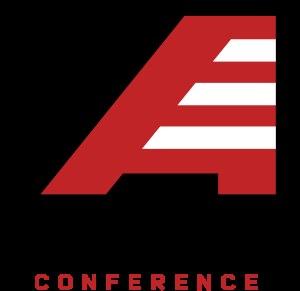
Les Hawks de Hartford sont le club omnisports universitaire de la Division I la NCAA de l'Université de Hartford, située à West Hartford dans le Connecticut aux États-Unis. Membre de l'America East Conference, Hartford parraine des équipes dans huit sports masculins et neuf féminins au sein de la NCAA. L'équipe de golf masculine participe en tant que membre affilié de la Big Sky Conference et l'équipe de golf féminine en tant que membre associé de la Metro Atlantic Athletic Conference. Les équipes de tennis masculine et féminine ont été supprimées à la fin de la saison 2016 et la crosse féminine a été ajoutée.